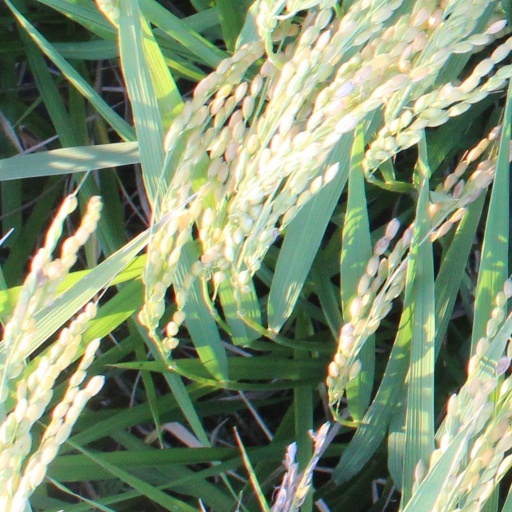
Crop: rice